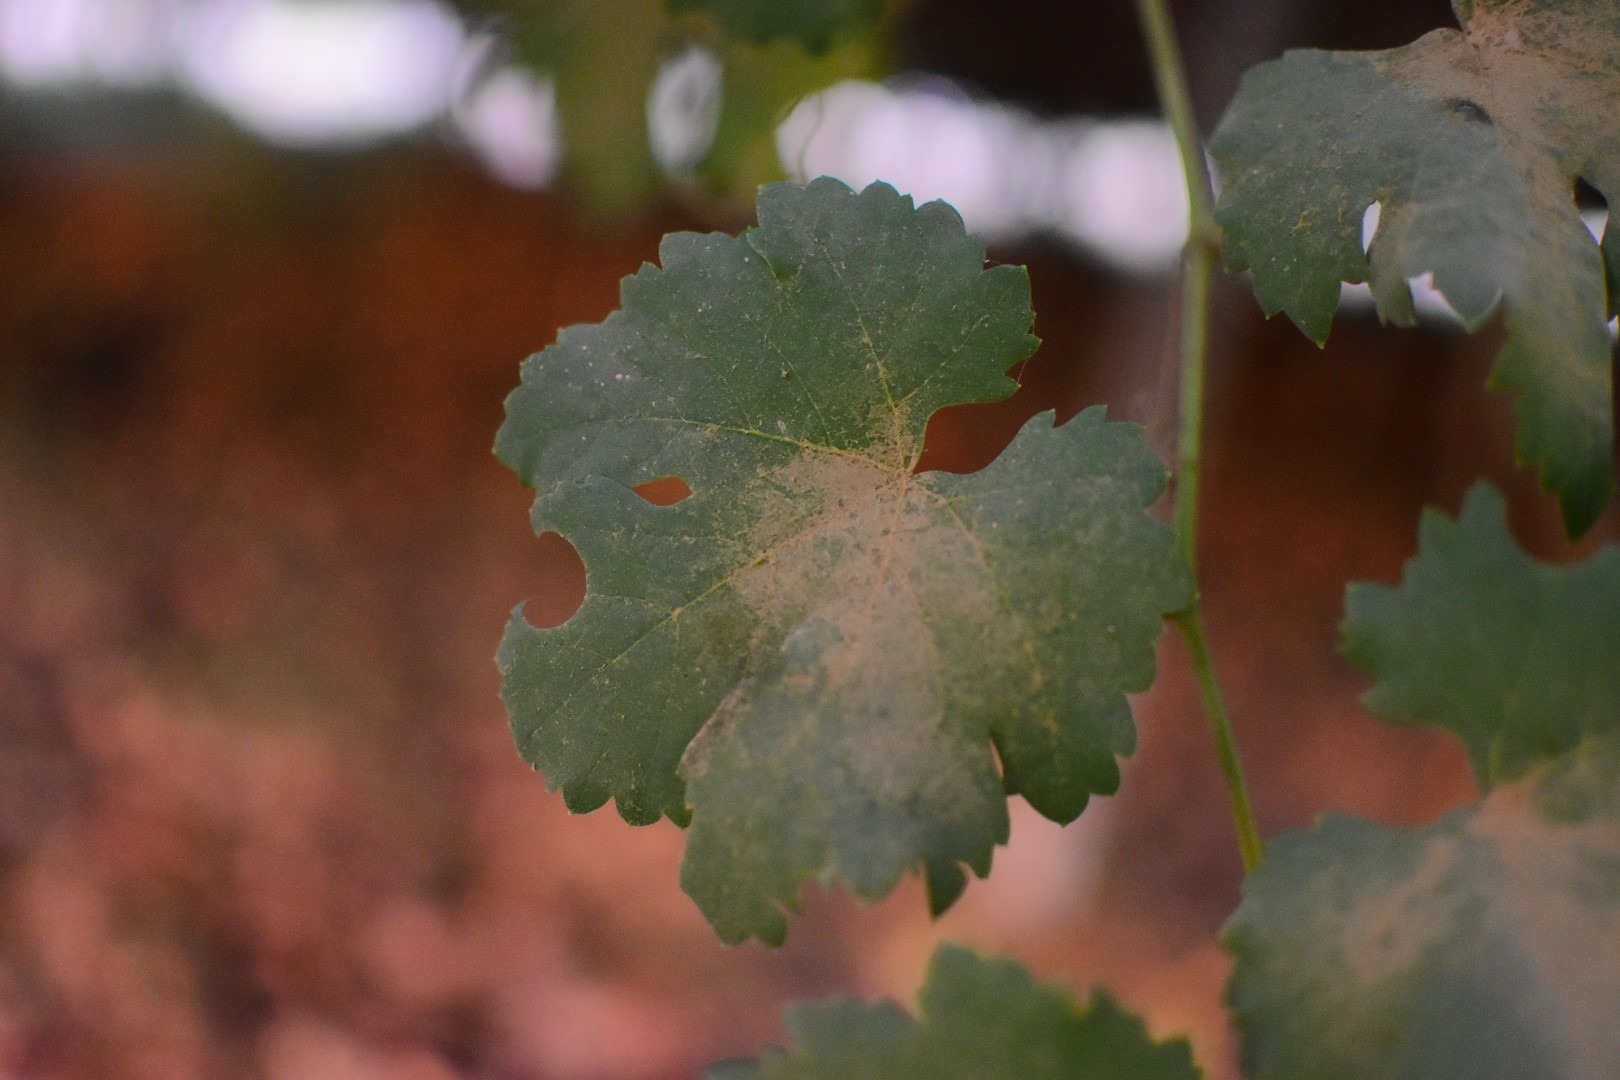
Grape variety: Aswud Balad